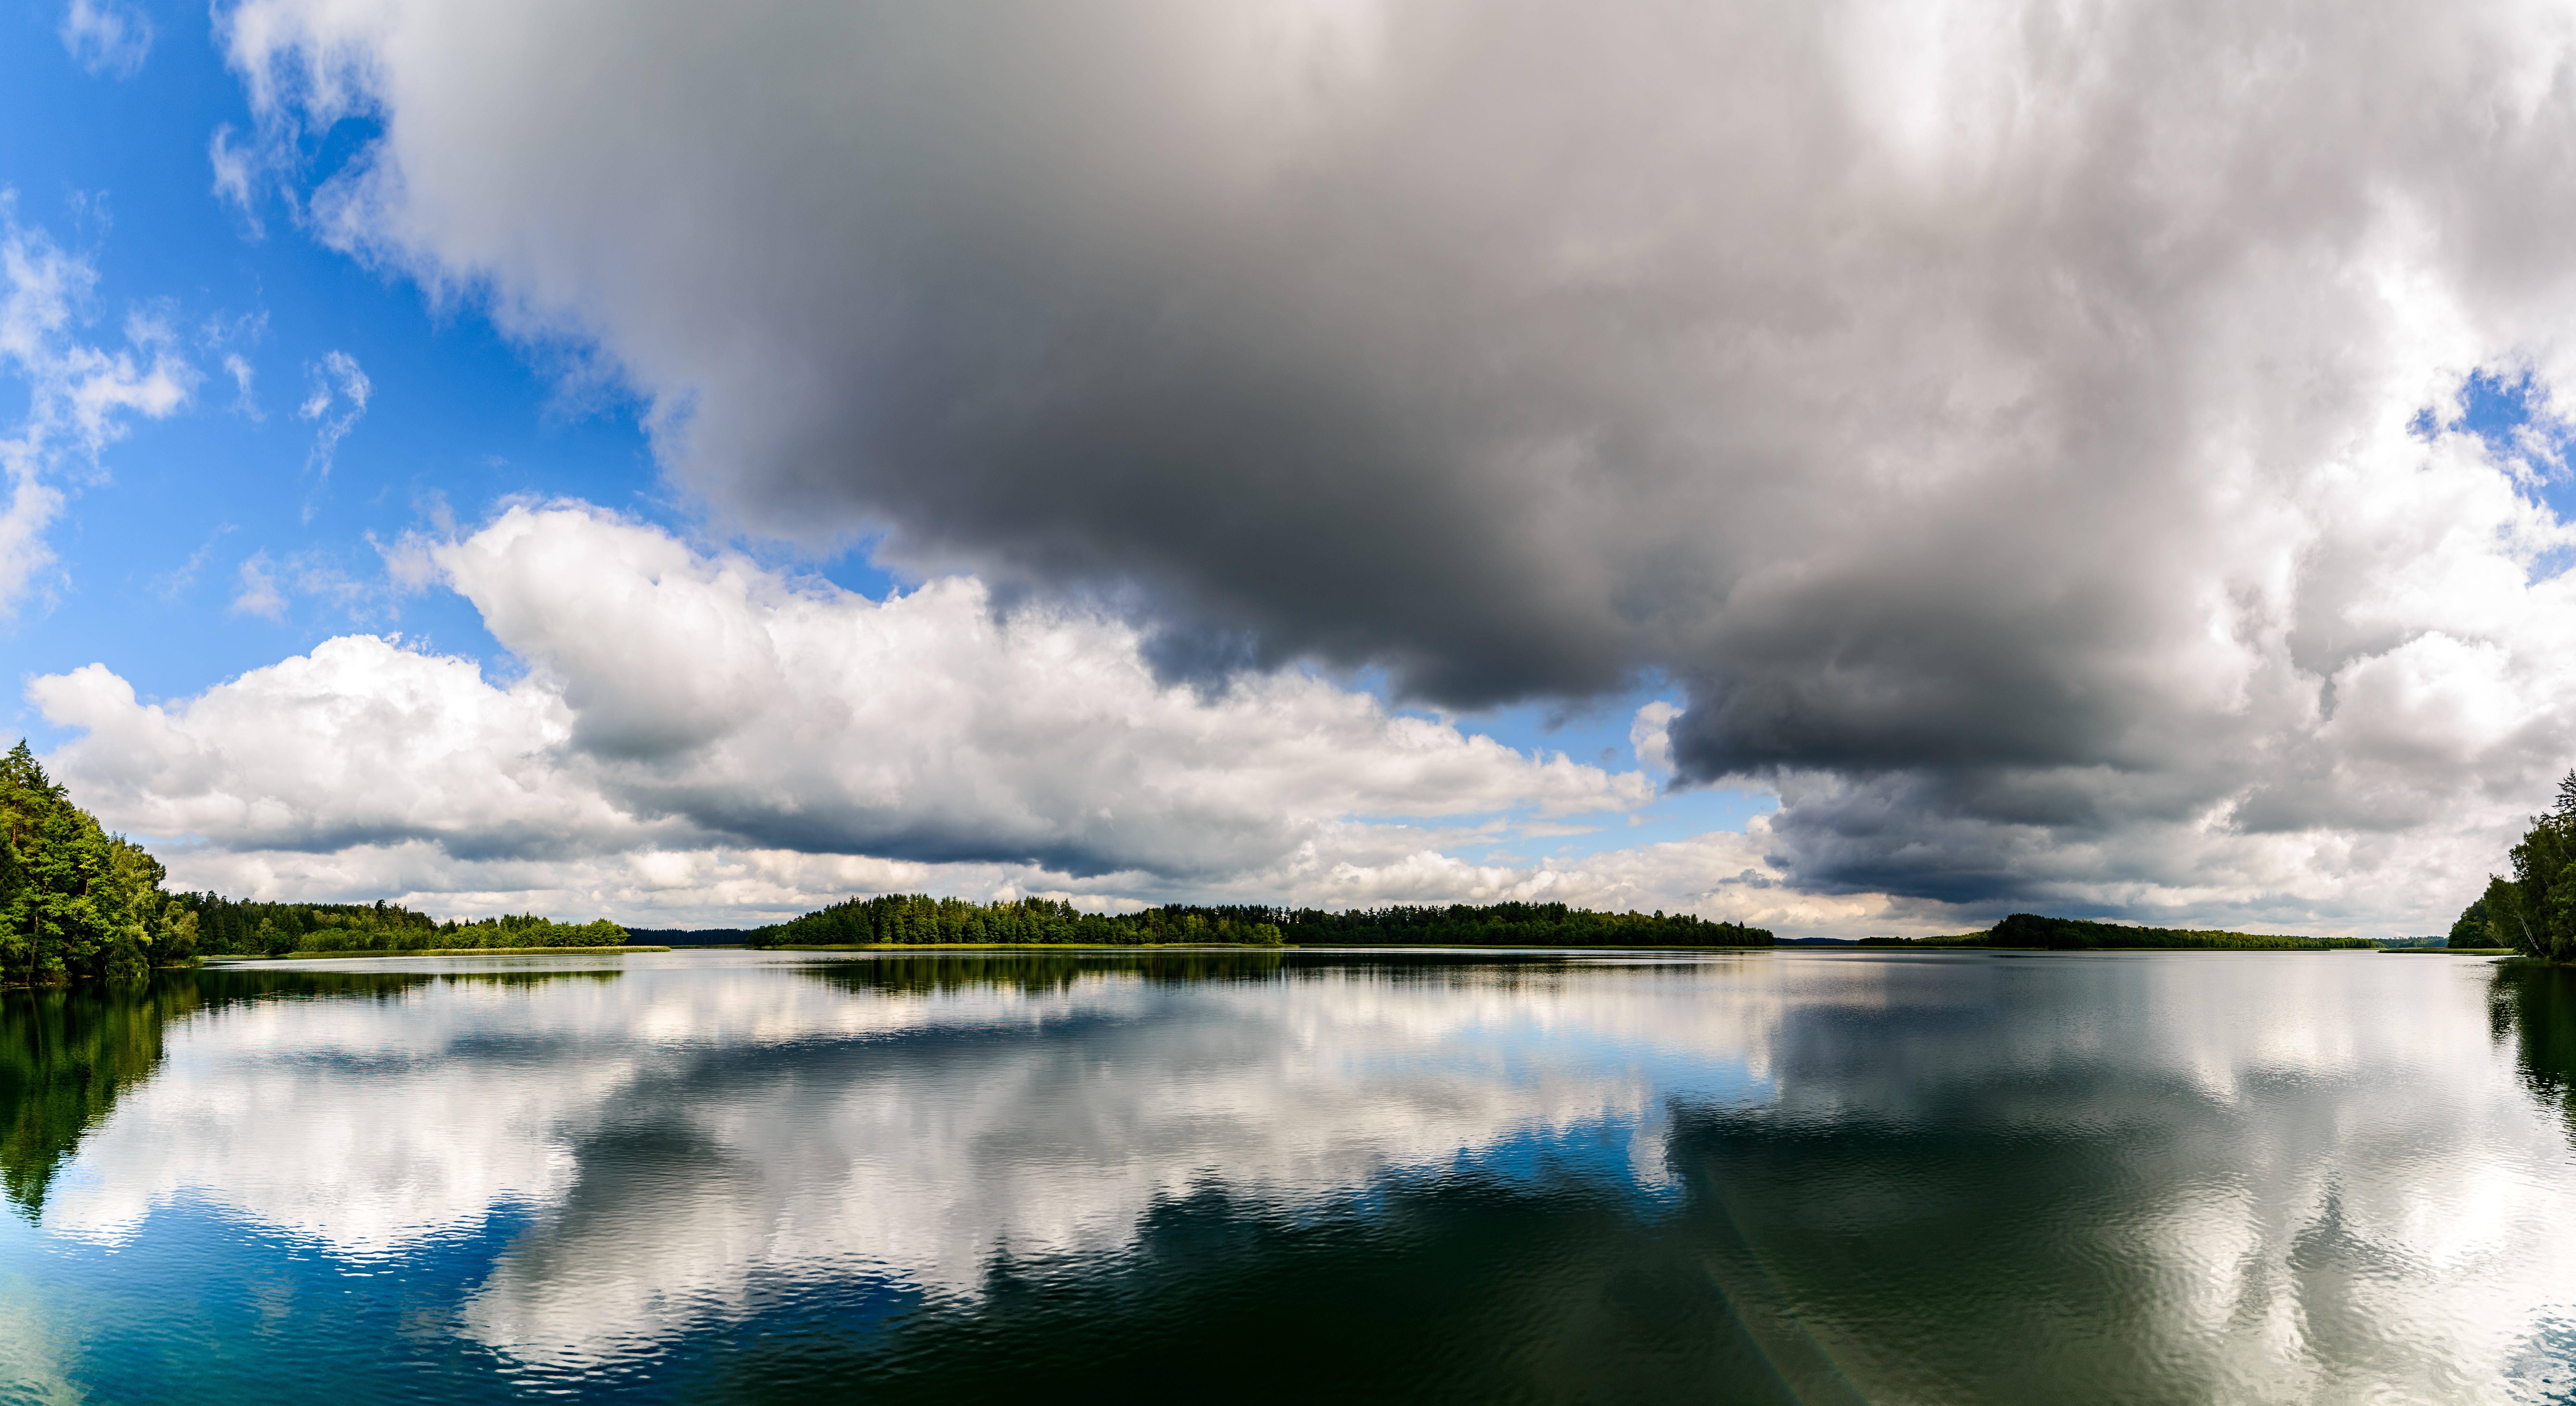
landscape, sea, tree, water, nature, grass, cloud, sky, sun, sunset, sunlight, morning, lake, dawn, river, summer, travel, coastline, green, reflection, scenic, scenery, weather, storm, blue, cloudscape, body of water, outdoors, clouds, dramatic, meteorological phenomenon, atmospheric phenomenon